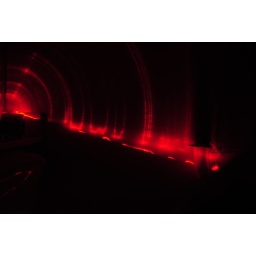
Made in my bathroom with a mirror and lazor pointer. Lazor pointing skills done by gf.